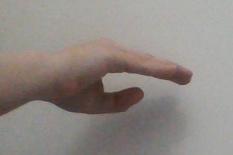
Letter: jeem